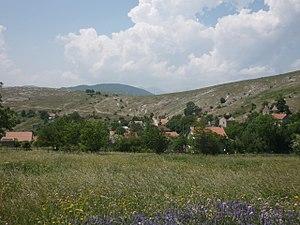
Nevesinje est une ville et une municipalité de Bosnie-Herzégovine située dans la République serbe de Bosnie. Selon les premiers résultats du recensement bosnien de 2013, la ville intra muros compte 5 464 habitants et la municipalité 13 758.
Kruševljani est un village de Bosnie-Herzégovine. Il est situé dans la municipalité de Nevesinje et dans la République serbe de Bosnie. Selon les premiers résultats du recensement bosnien de 2013, il compte 25 habitants.